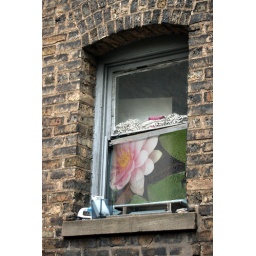
water lily in window